Ocelot

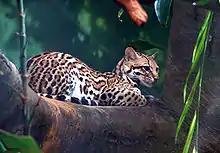
Ocelot resting in a tree

The ocelot is usually solitary and active mainly during twilight and at night. Radio collared individuals in the Cocha Cashu Biological Station in Peru rested during the day and became active earliest in the late afternoon; they moved between 3.2 and 17 hours until dawn and then returned to their dens.